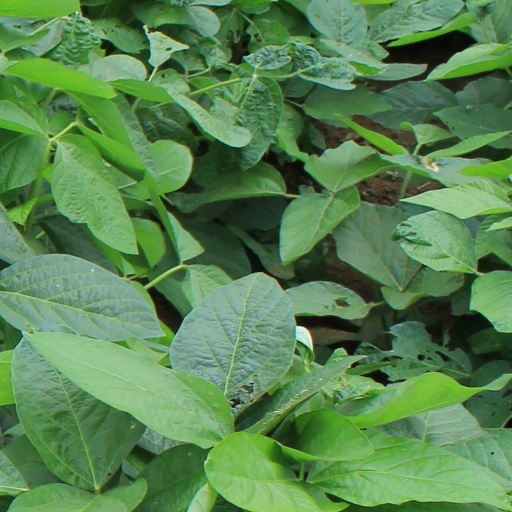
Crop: soybean